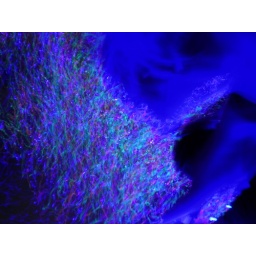
Rain of paper butterflies in Coldplay concert was something fantastic